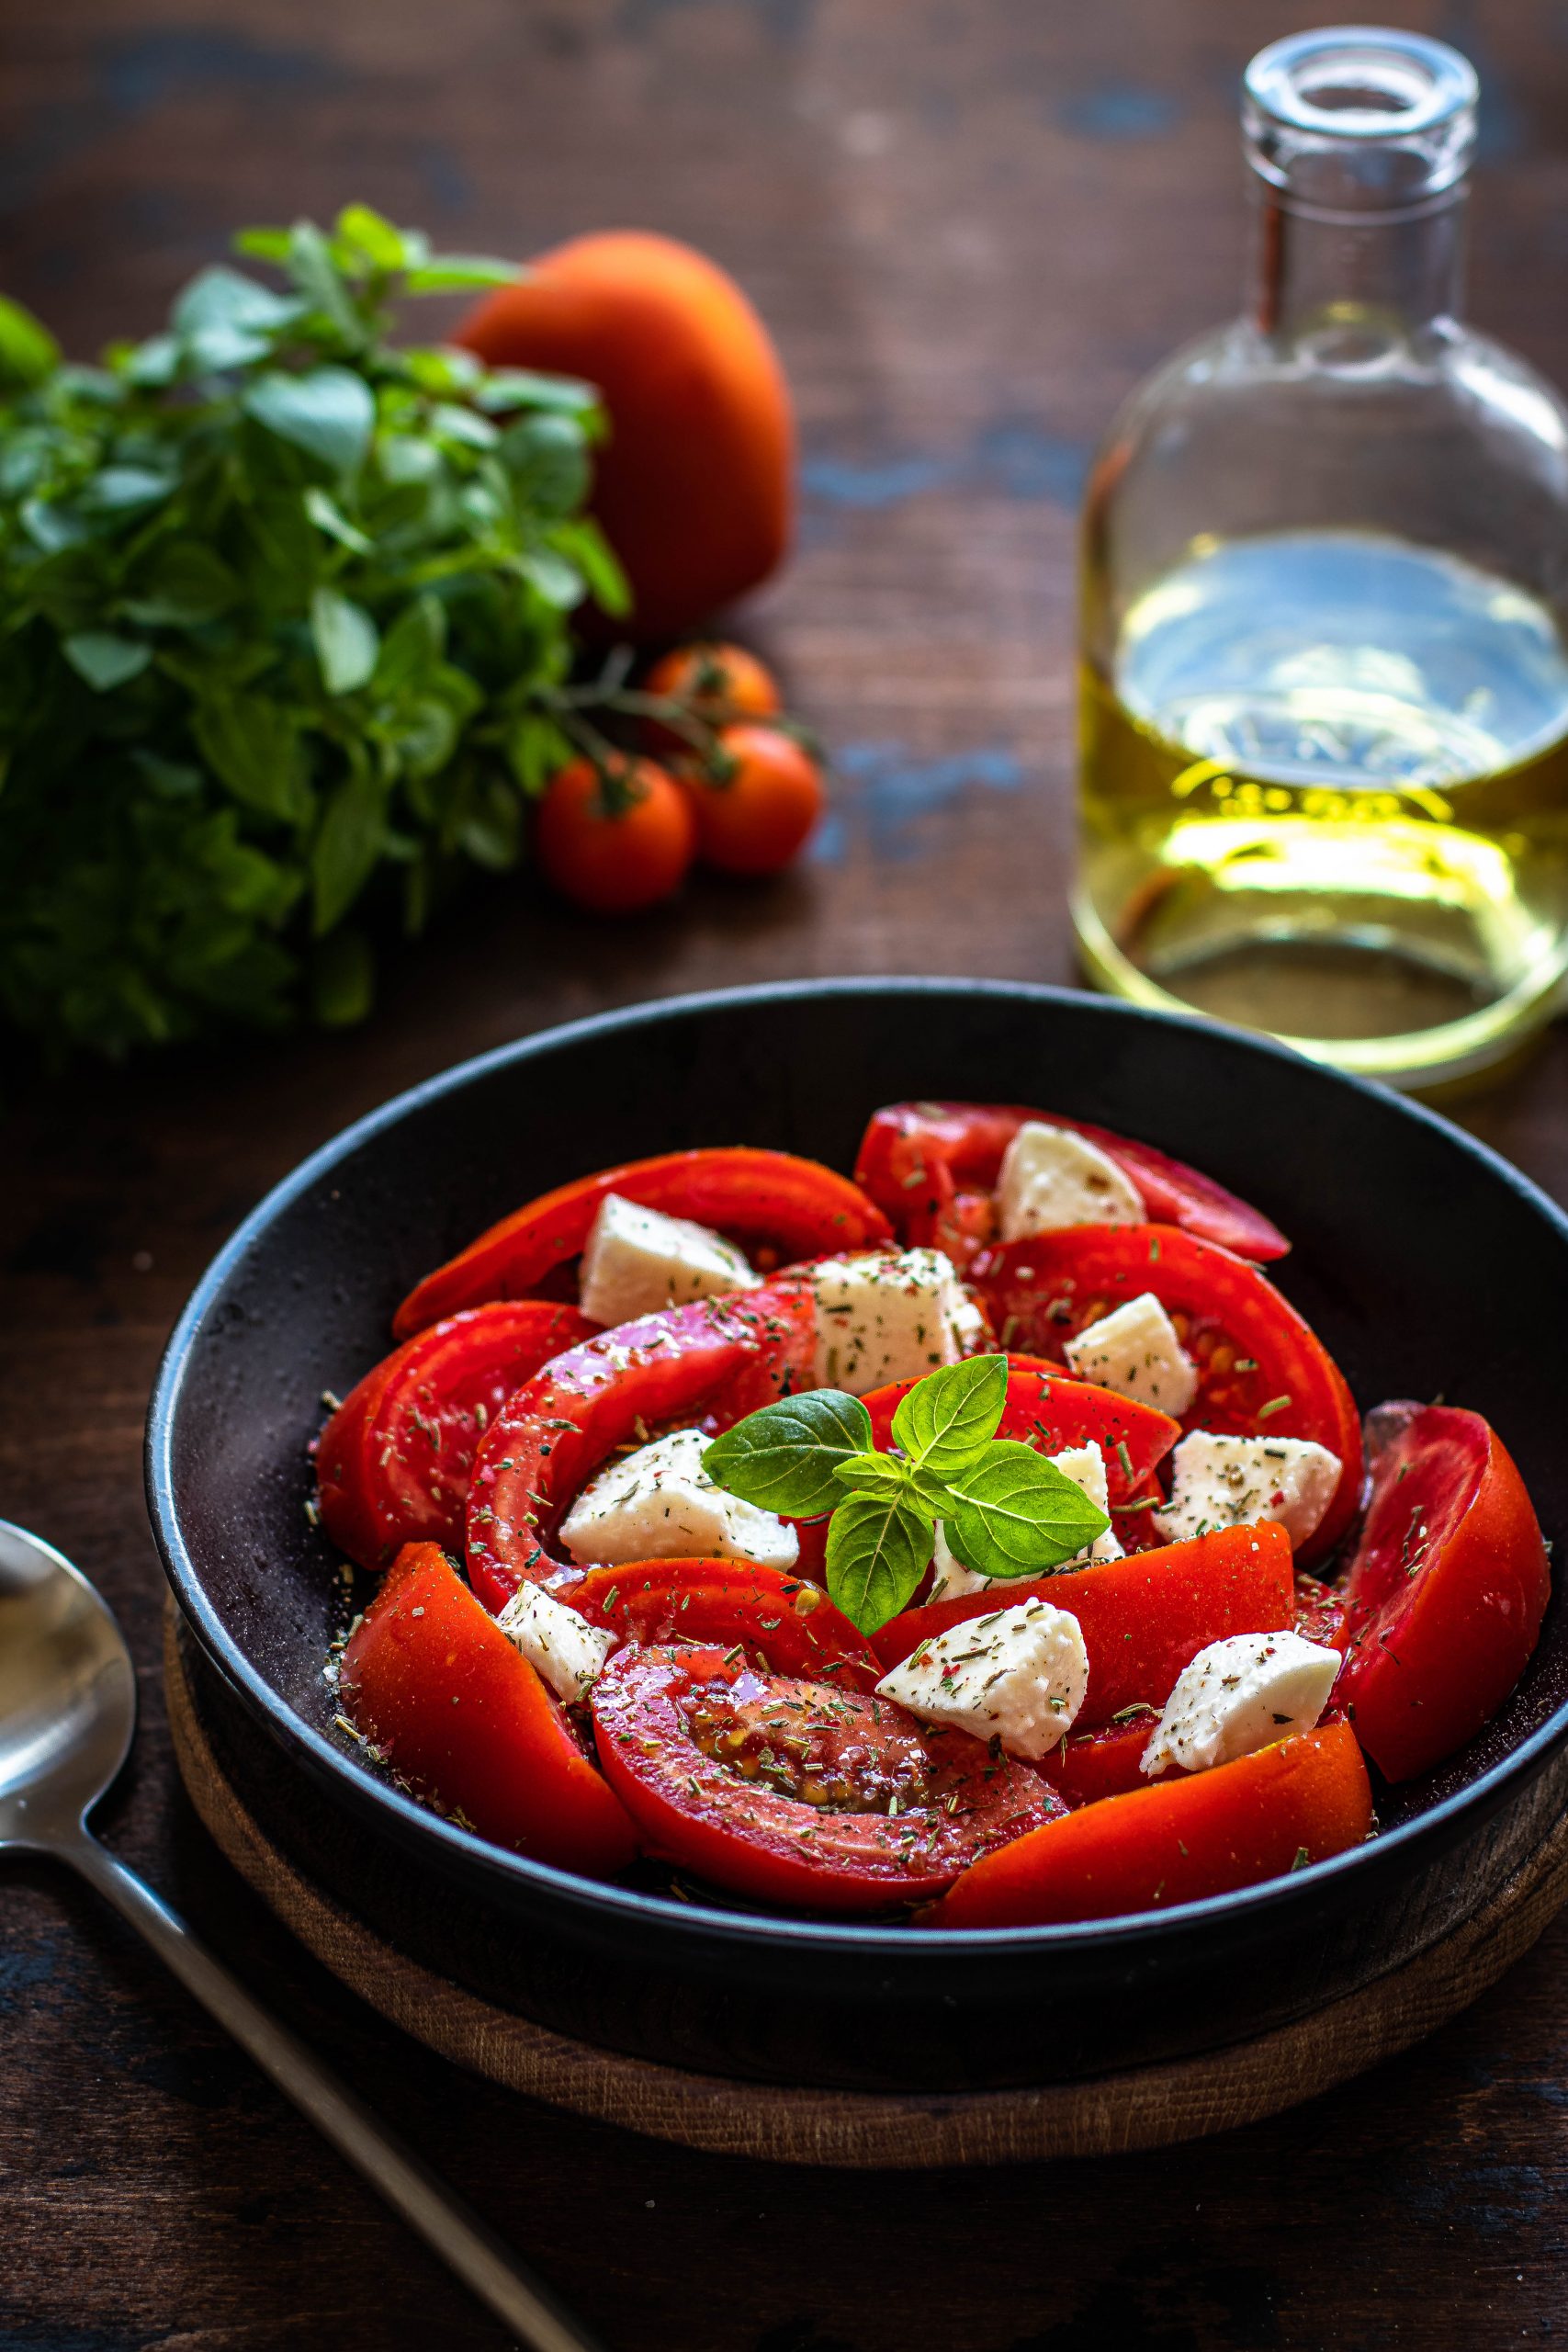
food, bottle, tableware, ingredient, fruit, natural foods, recipe, liquid, strawberry, plant, strawberries, cuisine, superfood, produce, dishware, garnish, dish, vegetable, clementine, kitchen utensil, Food group, platter, tangerine, mandarin orange, sweetness, leaf vegetable, frutti di bosco, fruit salad, whole food, serveware, dairy, Superfruit, citrus, macedonia, vegan nutrition, bowl, delicacy, la carte food, local food, berry, citric acid, breakfast, plate, bitter orange, mint, salad, calamondin, cocktail